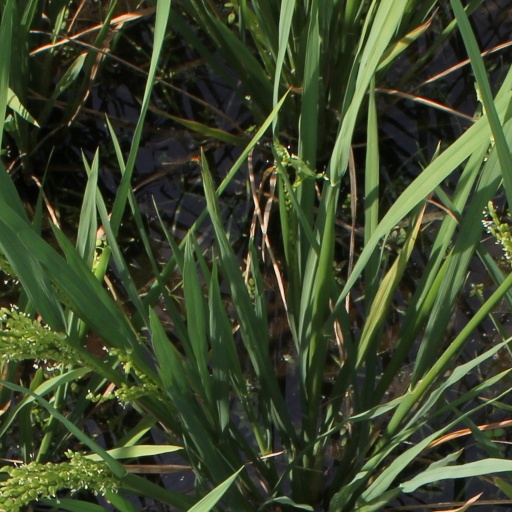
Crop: rice